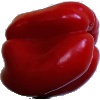
Label: Pepper Red 1